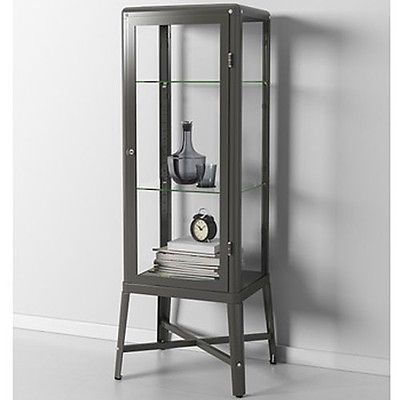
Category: cabinet